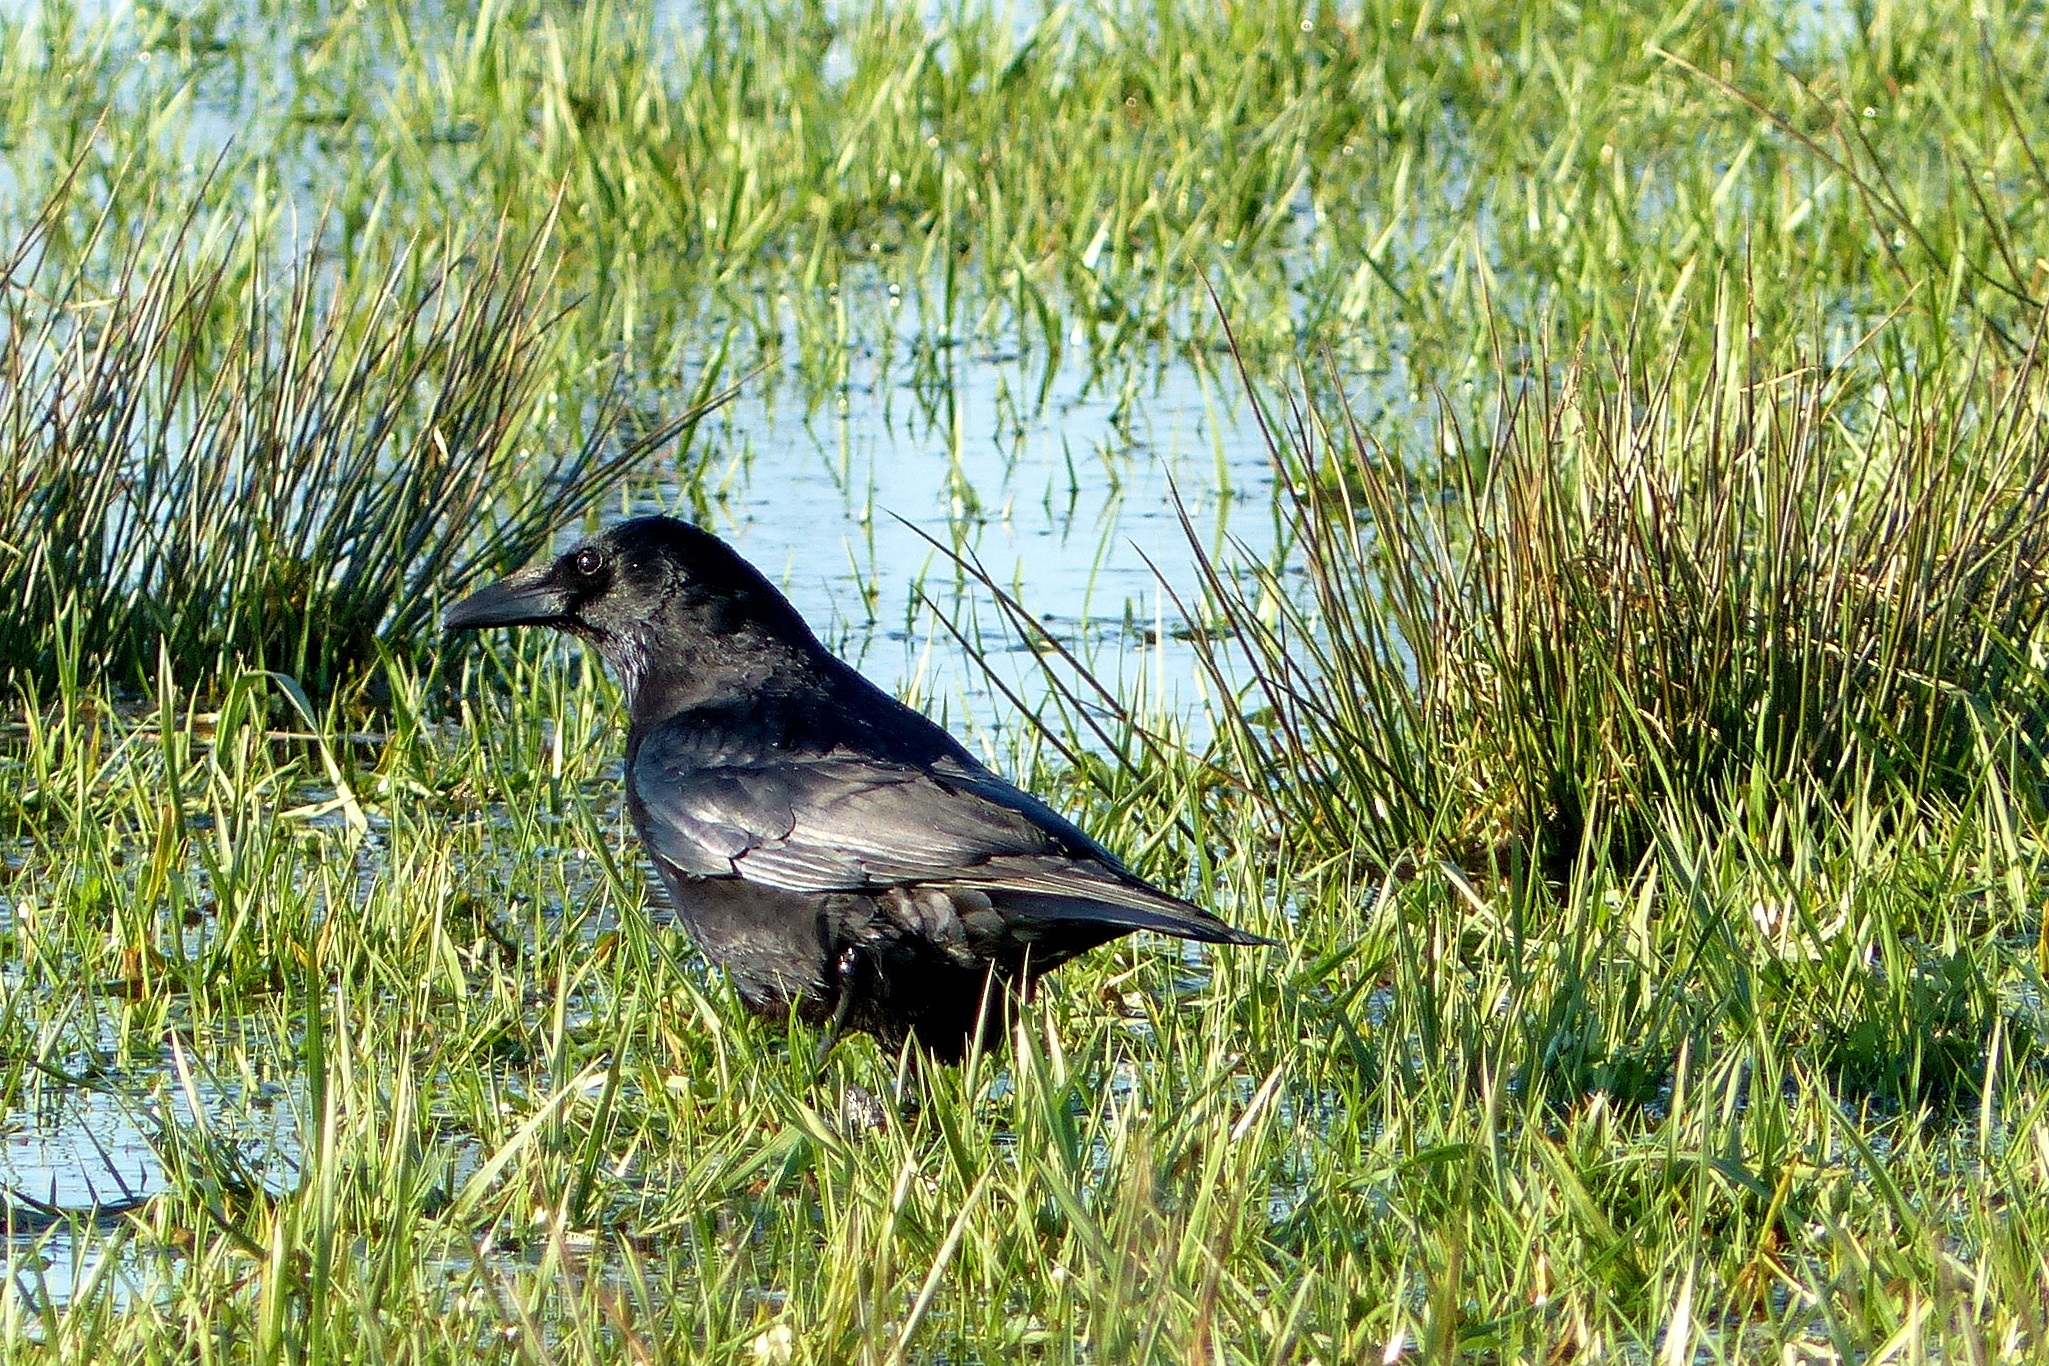
nature, grass, bird, wildlife, beak, black, fauna, crow, vertebrate, blackbird, raven bird, perching bird, meadow area